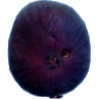
Label: Fig 1